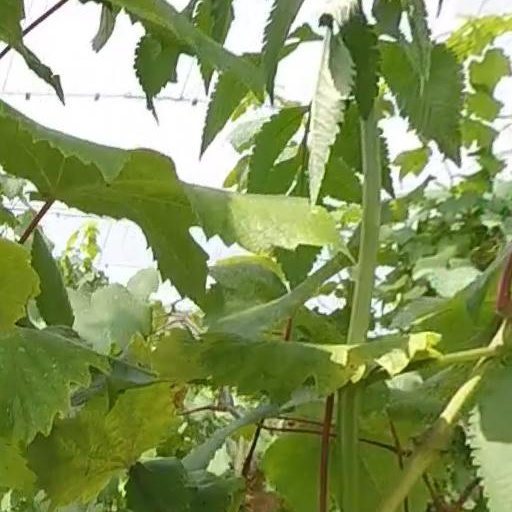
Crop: grape